Paonia, Colorado

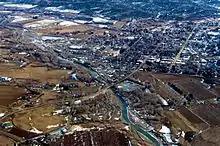
Aerial photo of Paonia, 2009

Paonia is a statutory town in Delta County, Colorado, United States. The population was 1,447 at the 2020 census.